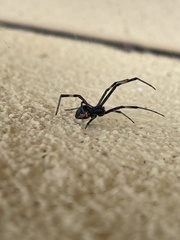
Species: Lactrodectus_hesperus